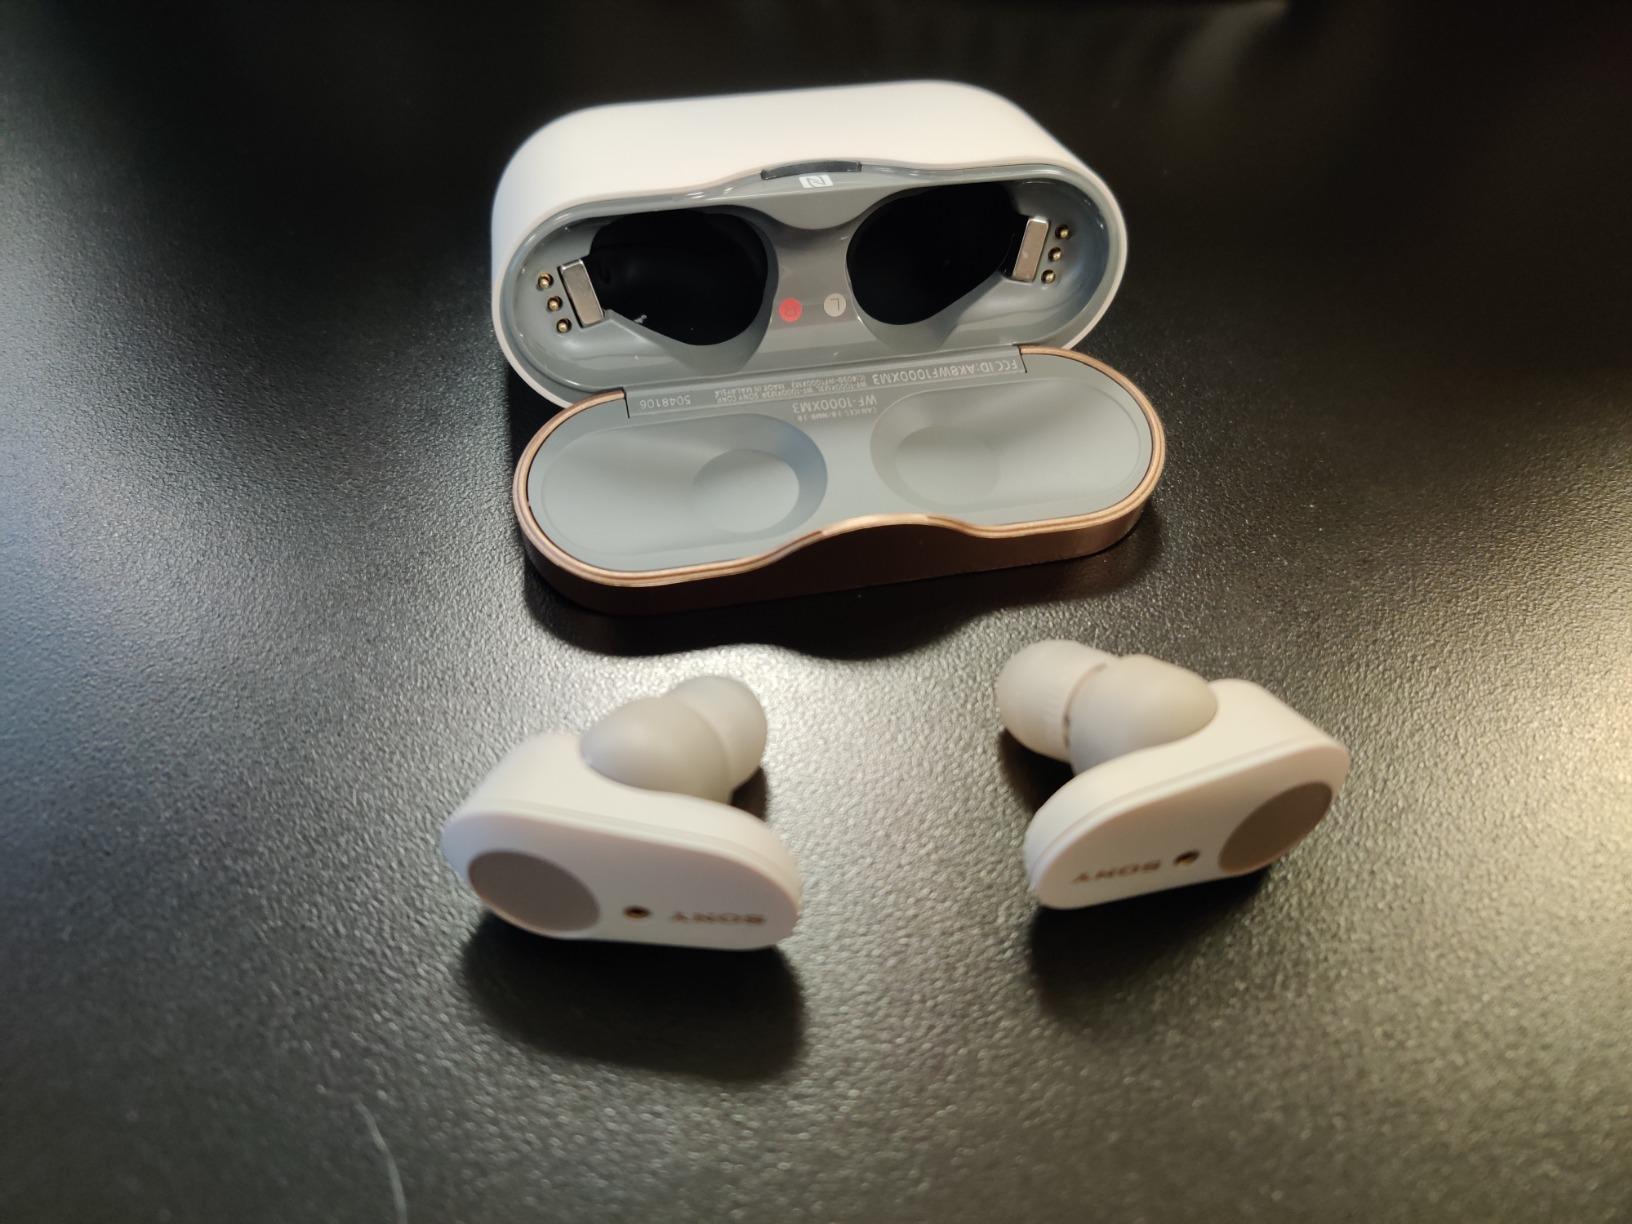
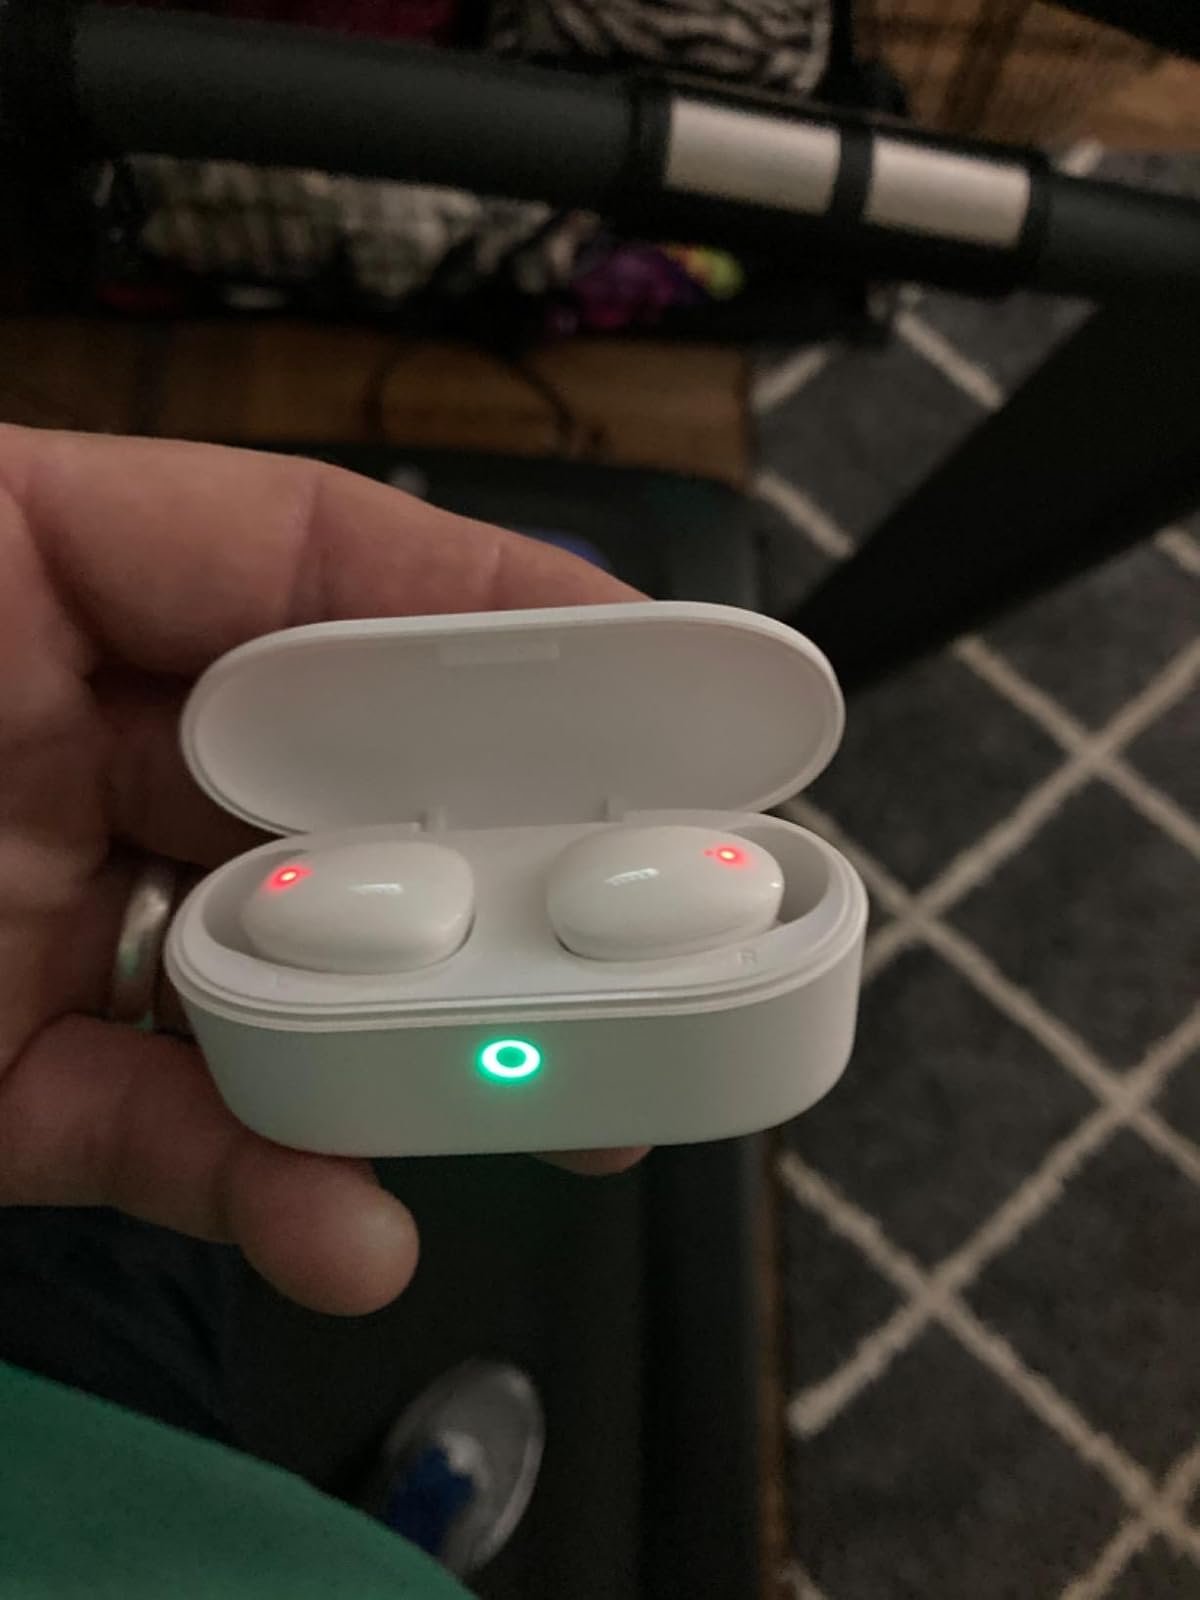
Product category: earbuds
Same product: no